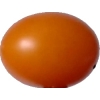
Label: tomato_cherry_orange